Grantham and Lincoln railway line

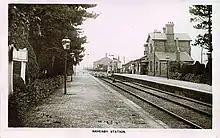
Navenby railway station

The passenger train service consisted of five trains each way on weekdays between Grantham and Lincoln and two on Sundays.